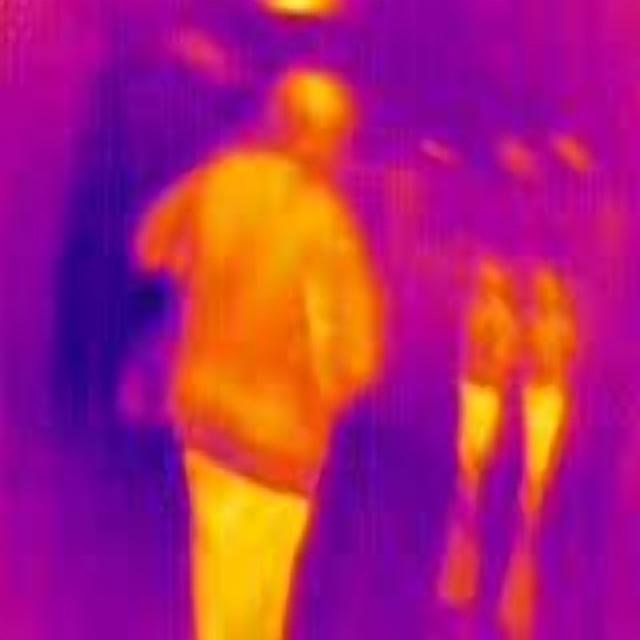
Detected objects:
label: person
label: person
label: person